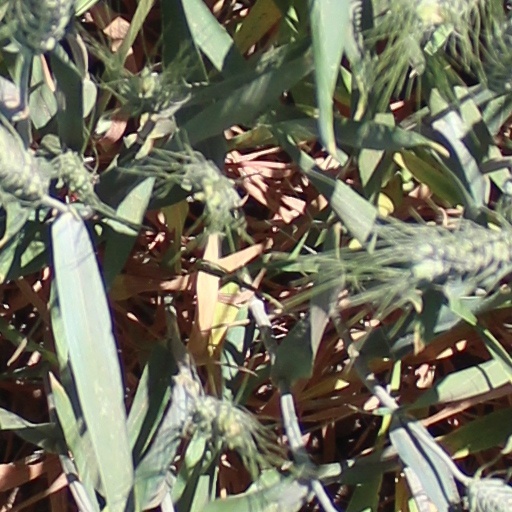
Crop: wheat